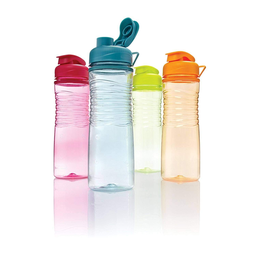
Label: bottles